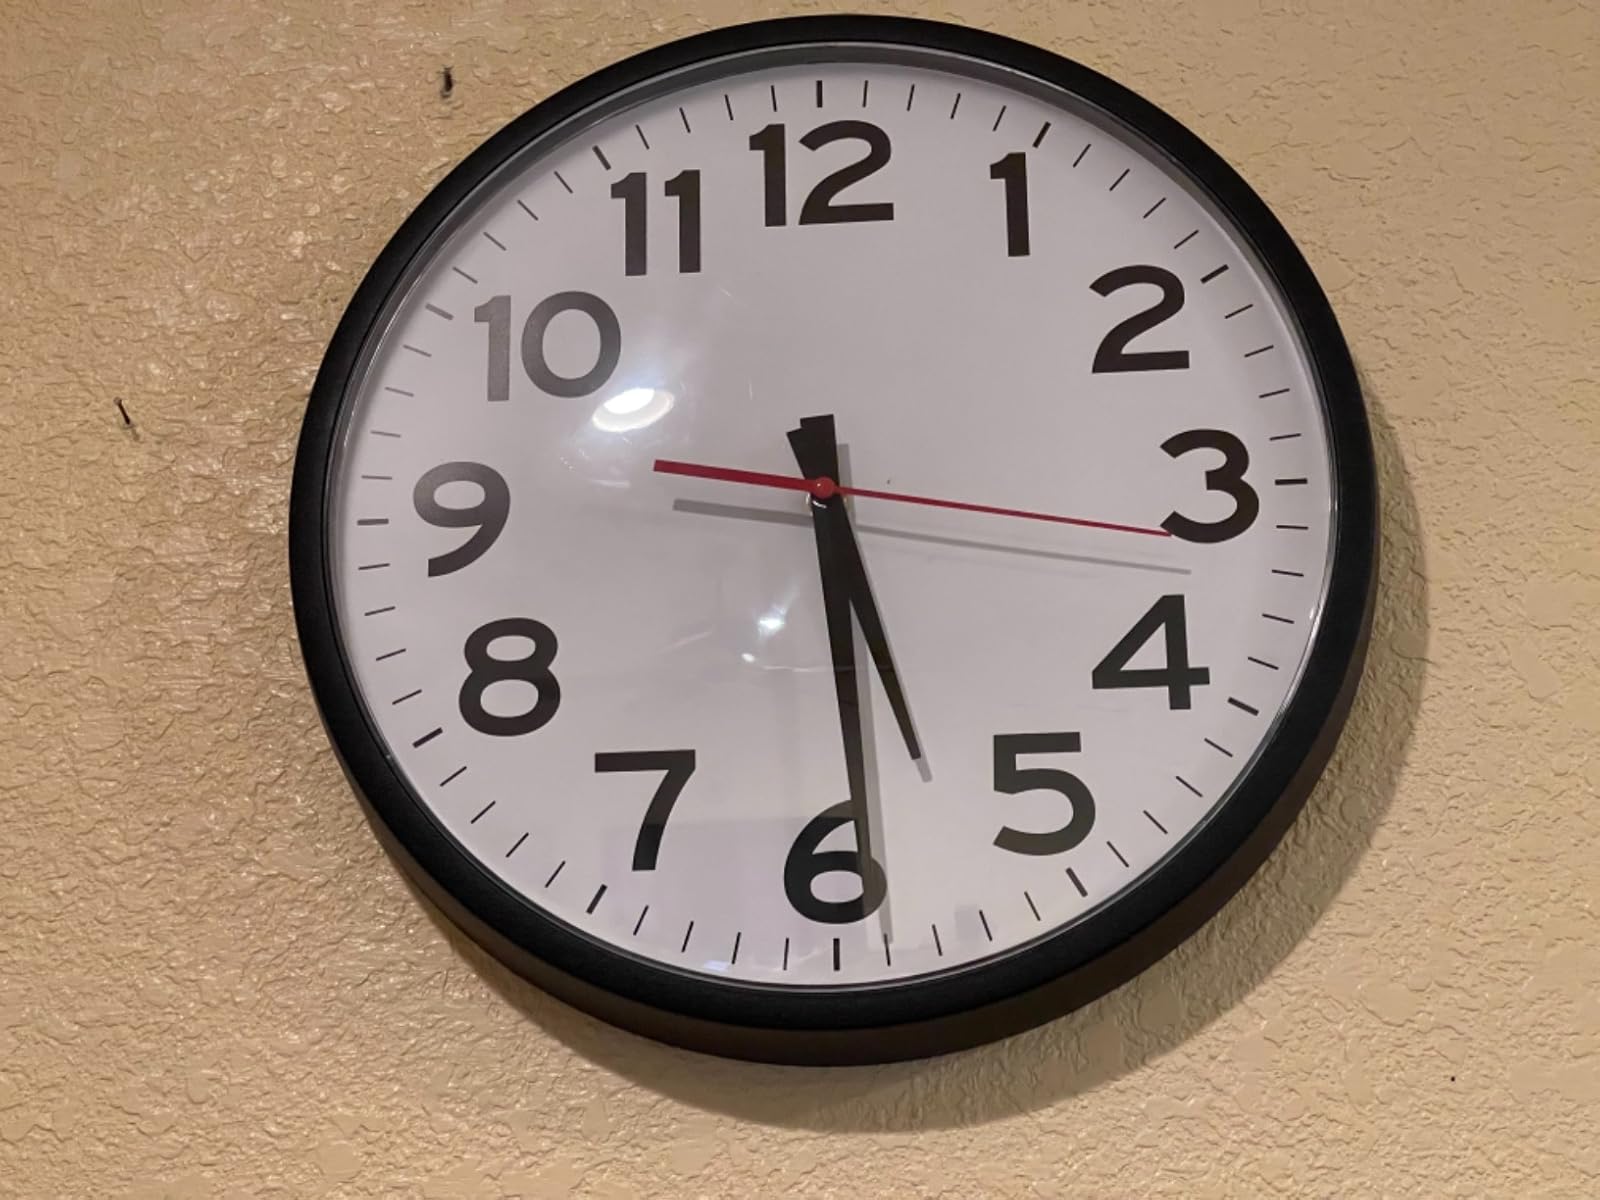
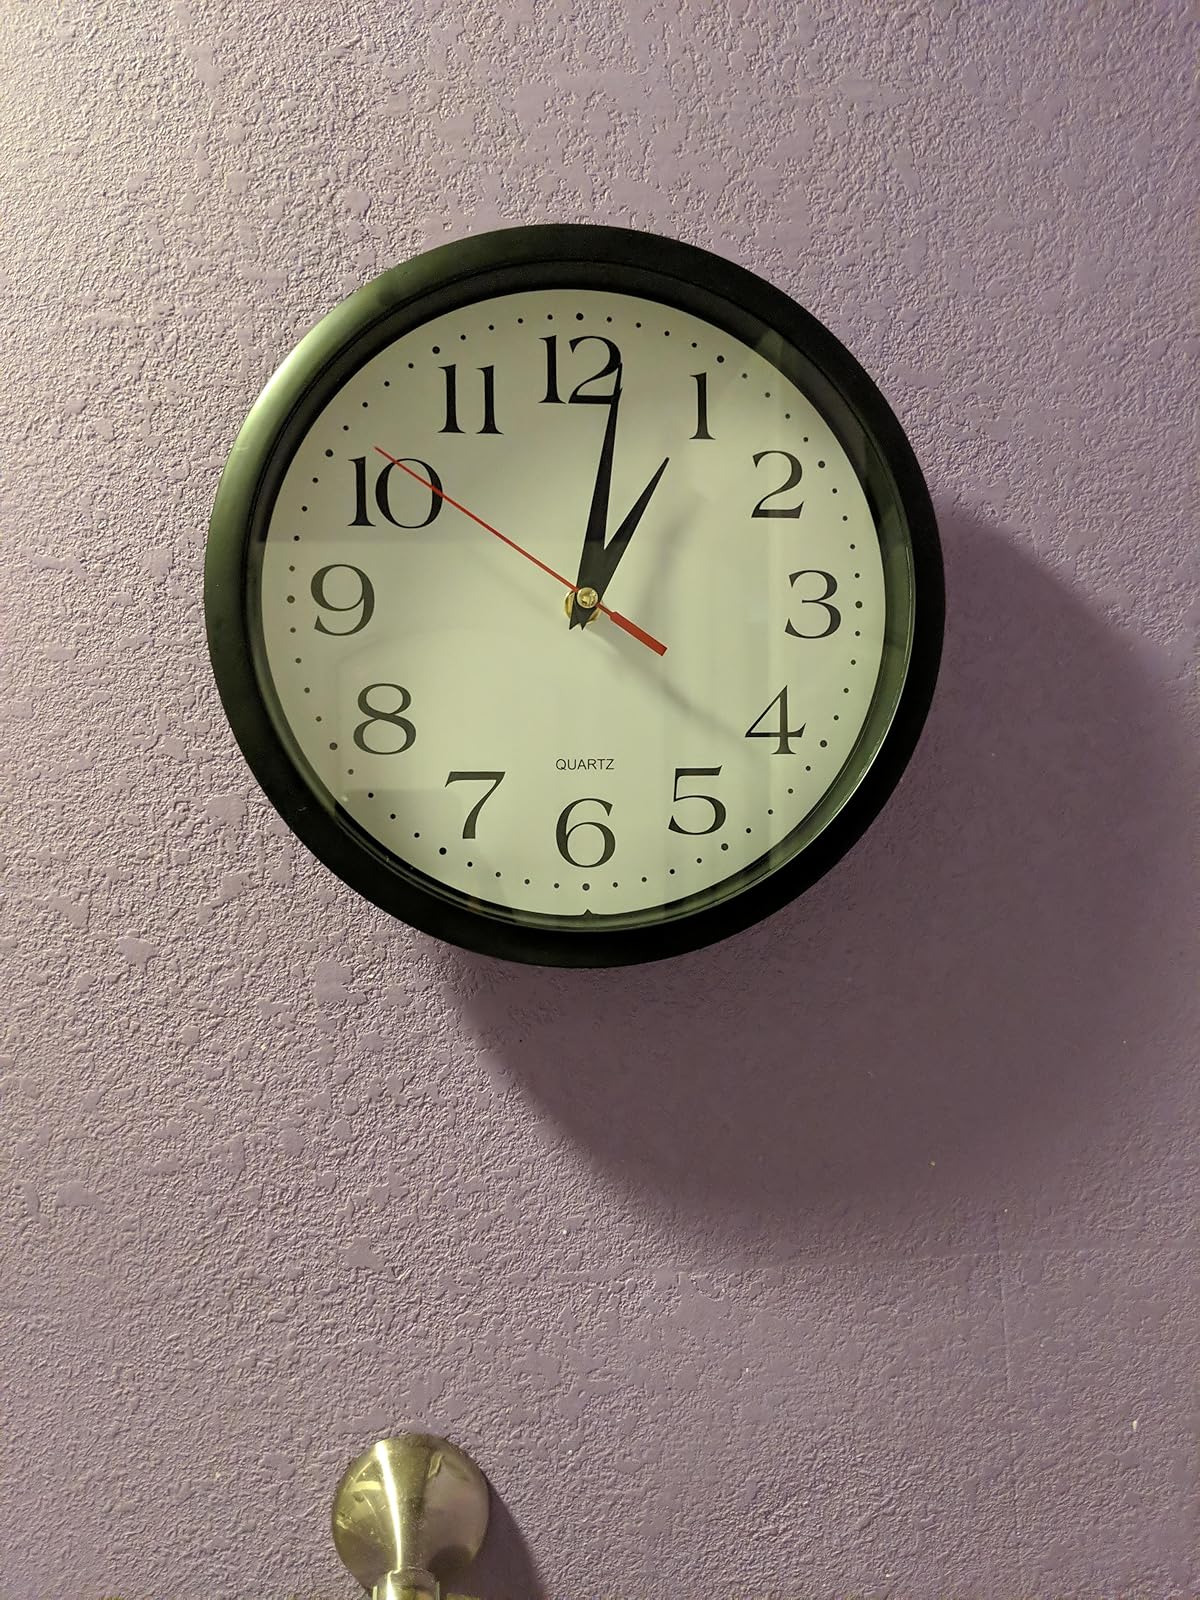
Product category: clock
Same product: no